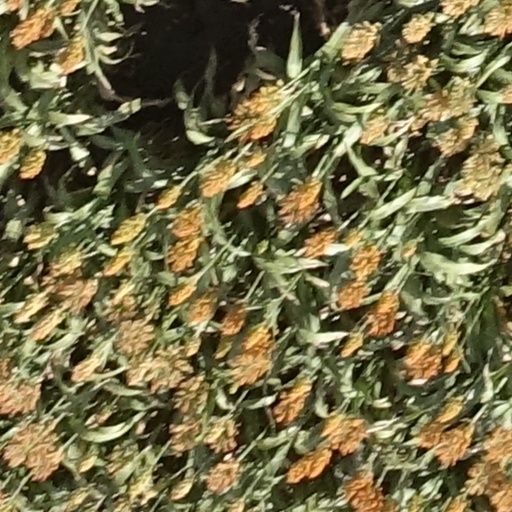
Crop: sorghum